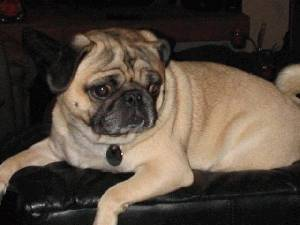
Breed: pug